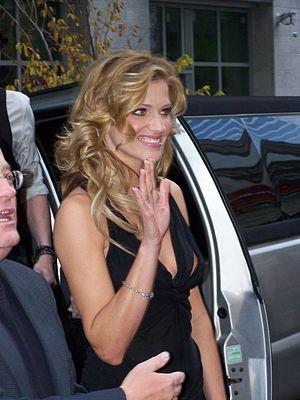
Supermodel of the World, est un concours de beauté annuel féminine, destiné aux jeunes femmes internationales.